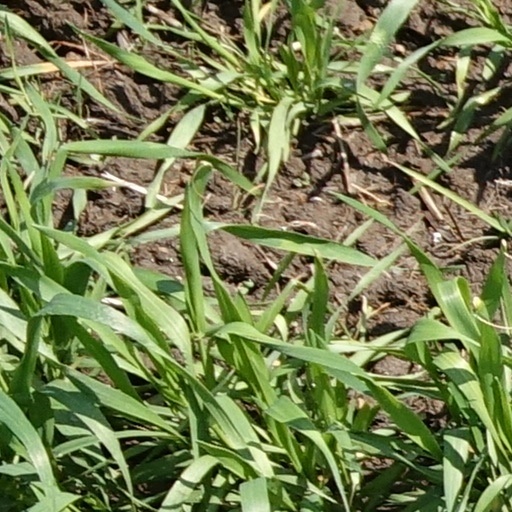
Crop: wheat